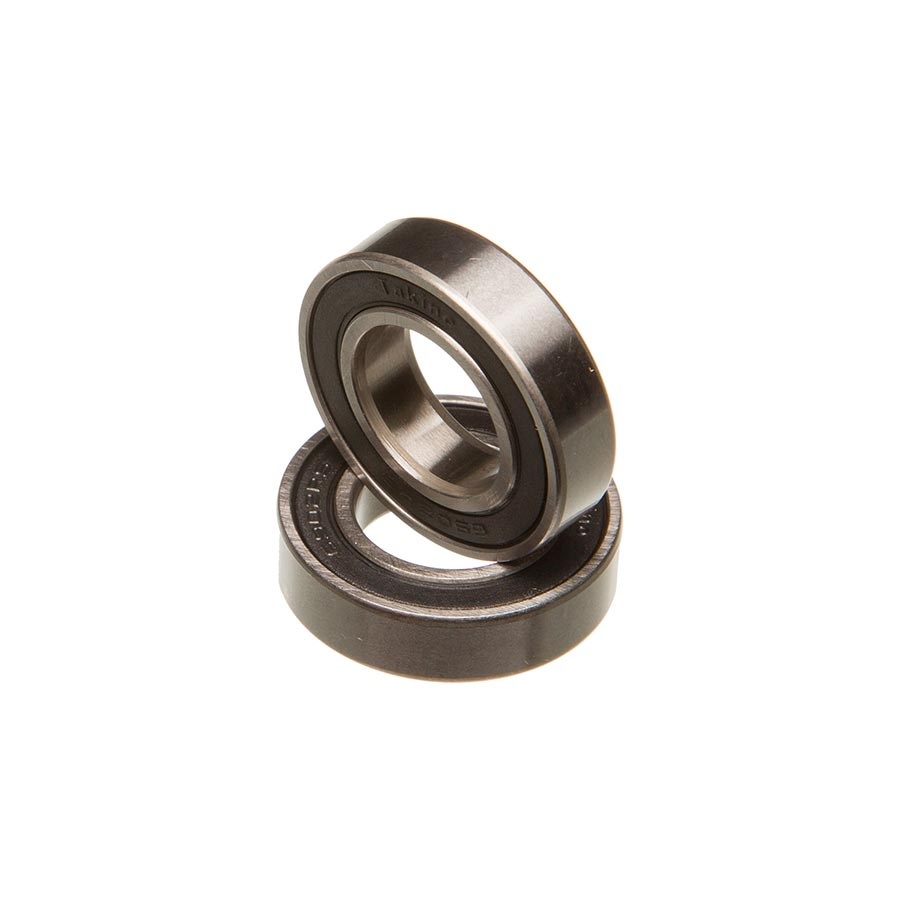
Eclat Cortex Evo CS bearing set Set
Brand: Eclat
.top{margin-bottom:30px;}.top li{margin-left:5%;margin-right:5%;margin-top:10px;line-height:120%;list-style-position:outside;} CORTEX EVO CS bearing set 2pcs bearings for hub shell table{border-collapse:collapse;width:100%;}td{text-align: left;padding: 8px;font-weight:350;}tr:nth-child(even){background-color:#f2f2f2}th{background-color:#eb212e;color:white;text-align:left;padding:8px;}.desc ul{font-size:24px;font-weight:600;margin-left:-25px;padding-top:35px;border-top:3px solid #f0f0f0;}.desc li{list-style:none;border-bottom:4px solid #eb212e;width:142px;} TECH SPECS
Category: Sporting Goods > Outdoor Recreation > Cycling > Bicycle Parts > Bicycle Wheel Parts > Bicycle Hub Parts > Hub Bearings